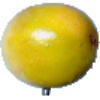
Label: Maracuja 1